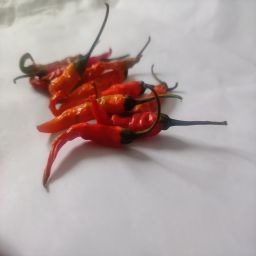
Crop: Chile Pepper
Quality: Dried